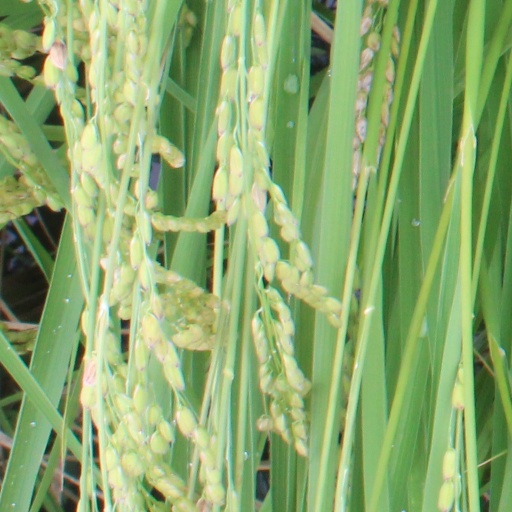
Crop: rice